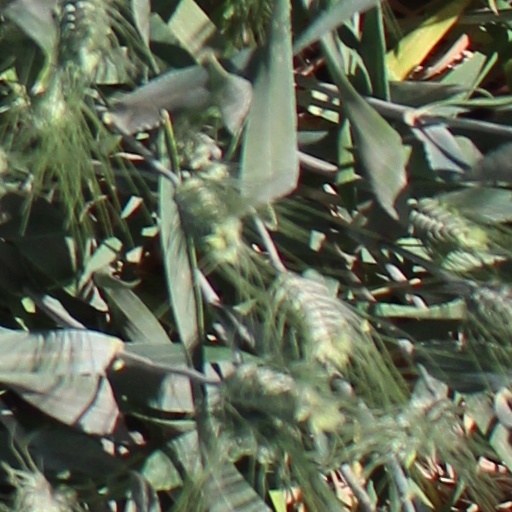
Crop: wheat